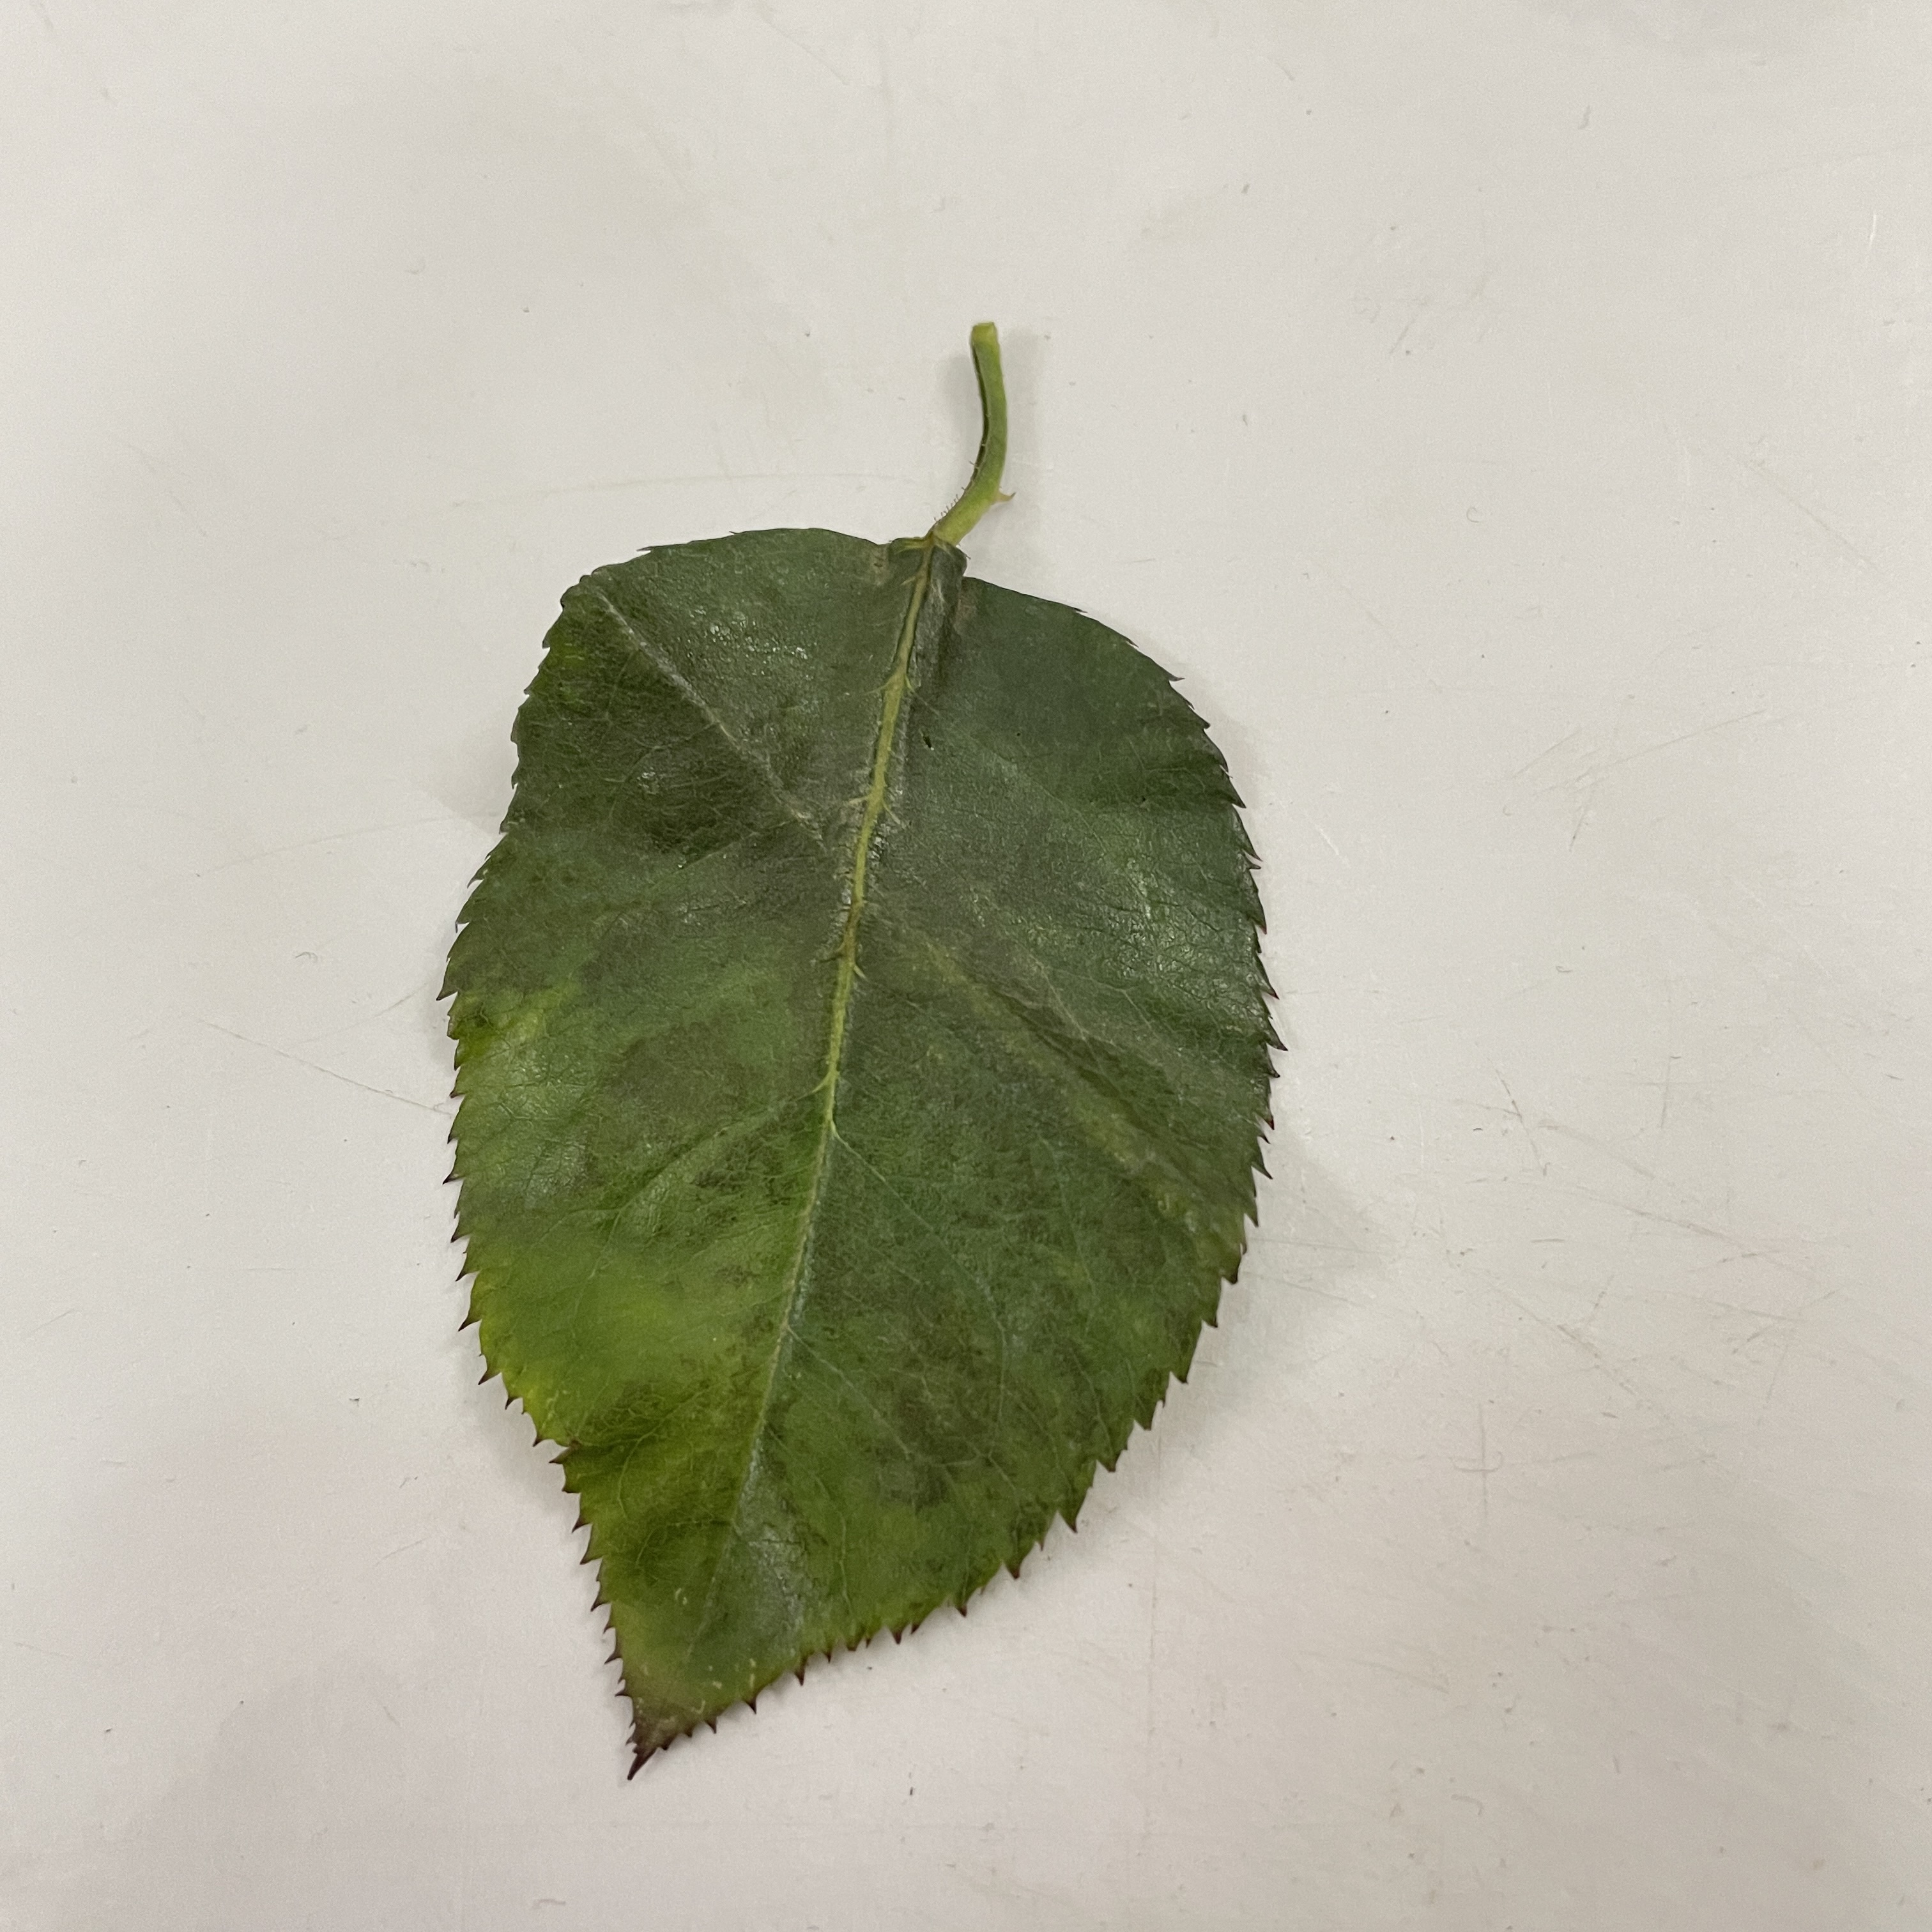
Label: Healthy Leaf